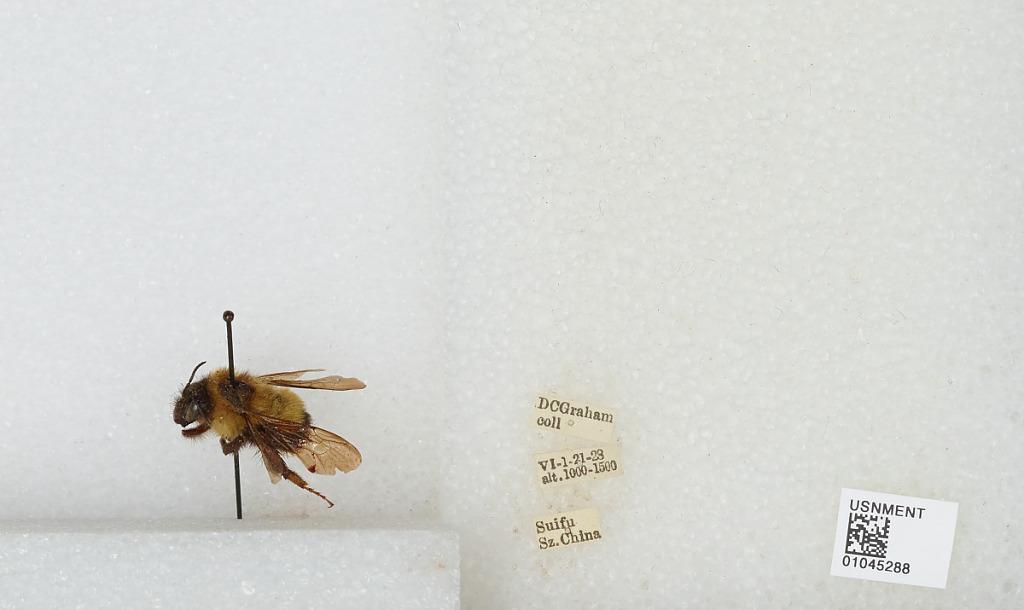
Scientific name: Bombus sp.
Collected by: D. Graham
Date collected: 1928-6-1
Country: China
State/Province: Sichuan
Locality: Yibin